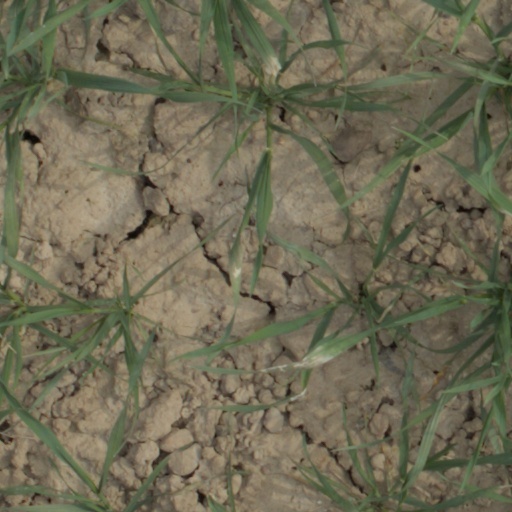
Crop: wheat